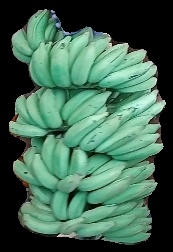
Variety: elakki-bale
Grade: grade1